Guangzhou Peugeot Automobile Company

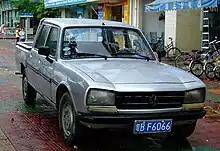
A locally developed crew cab version of the Peugeot 504 pickup

One of the first foreign-Chinese joint auto-making ventures, over its eleven-year lifespan the company only recorded production of about 100,000 cars.